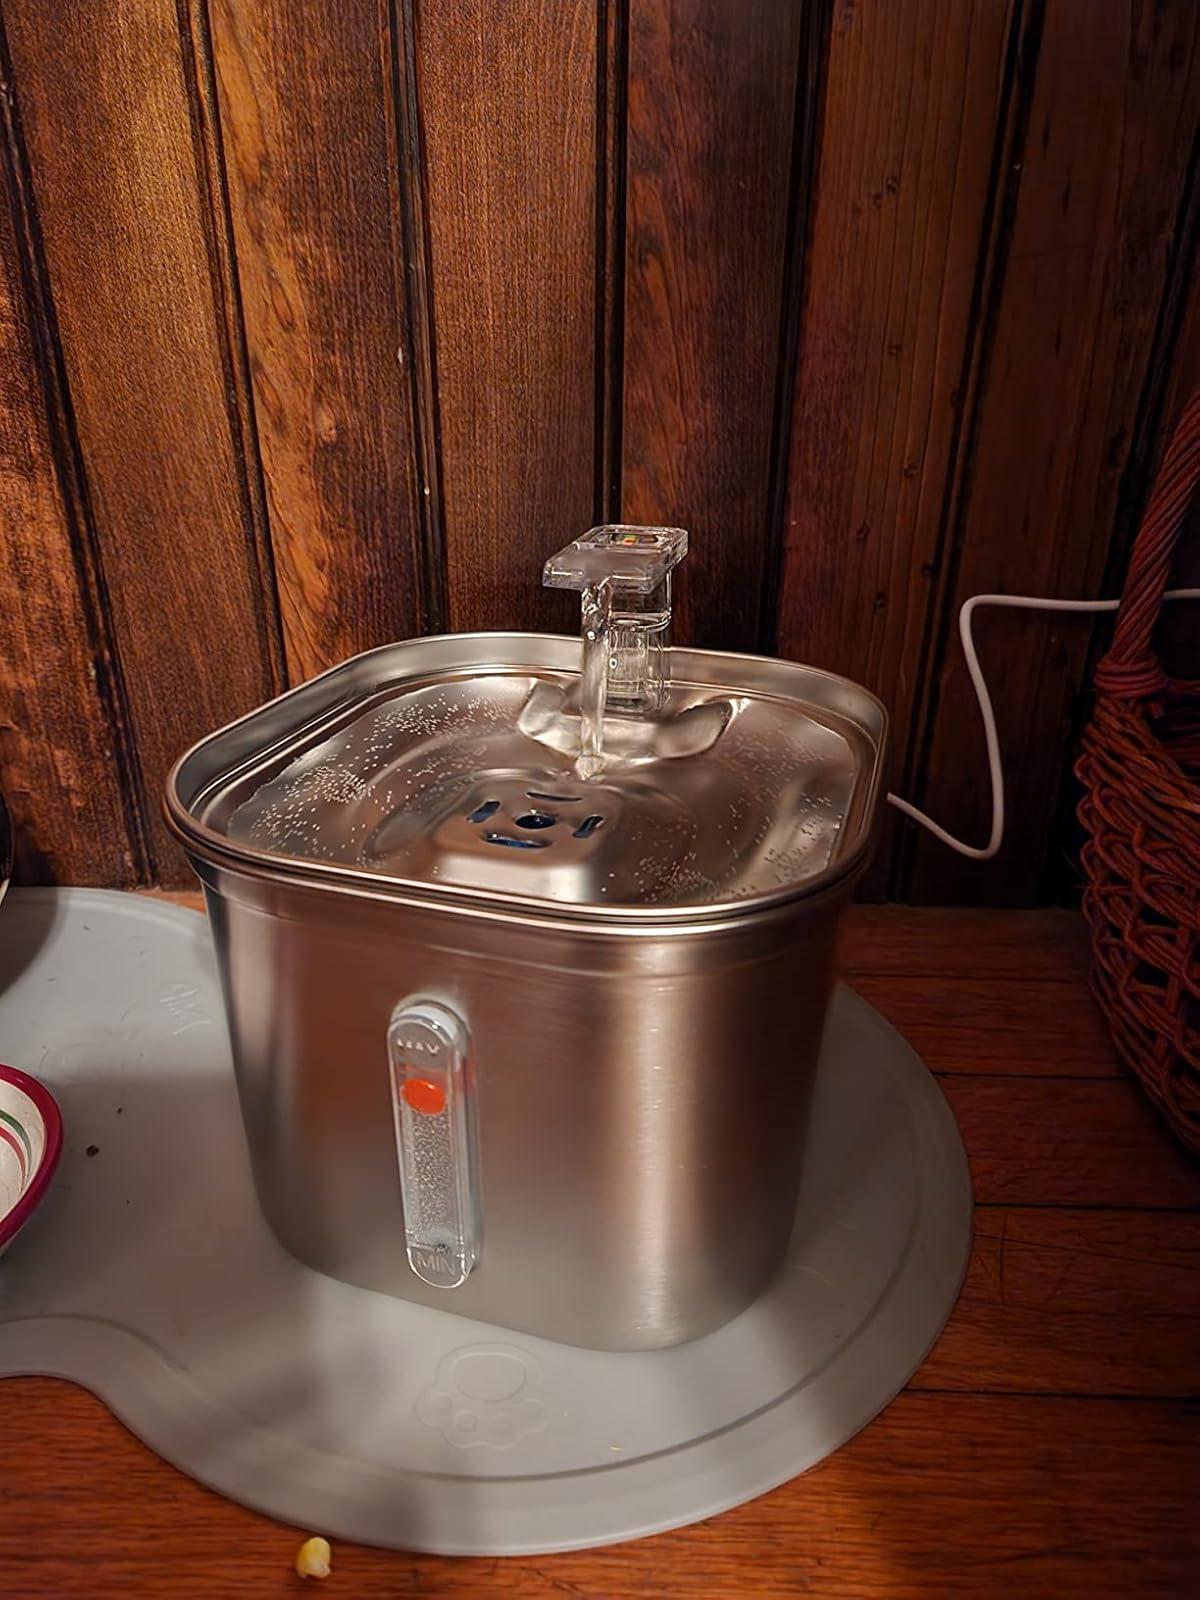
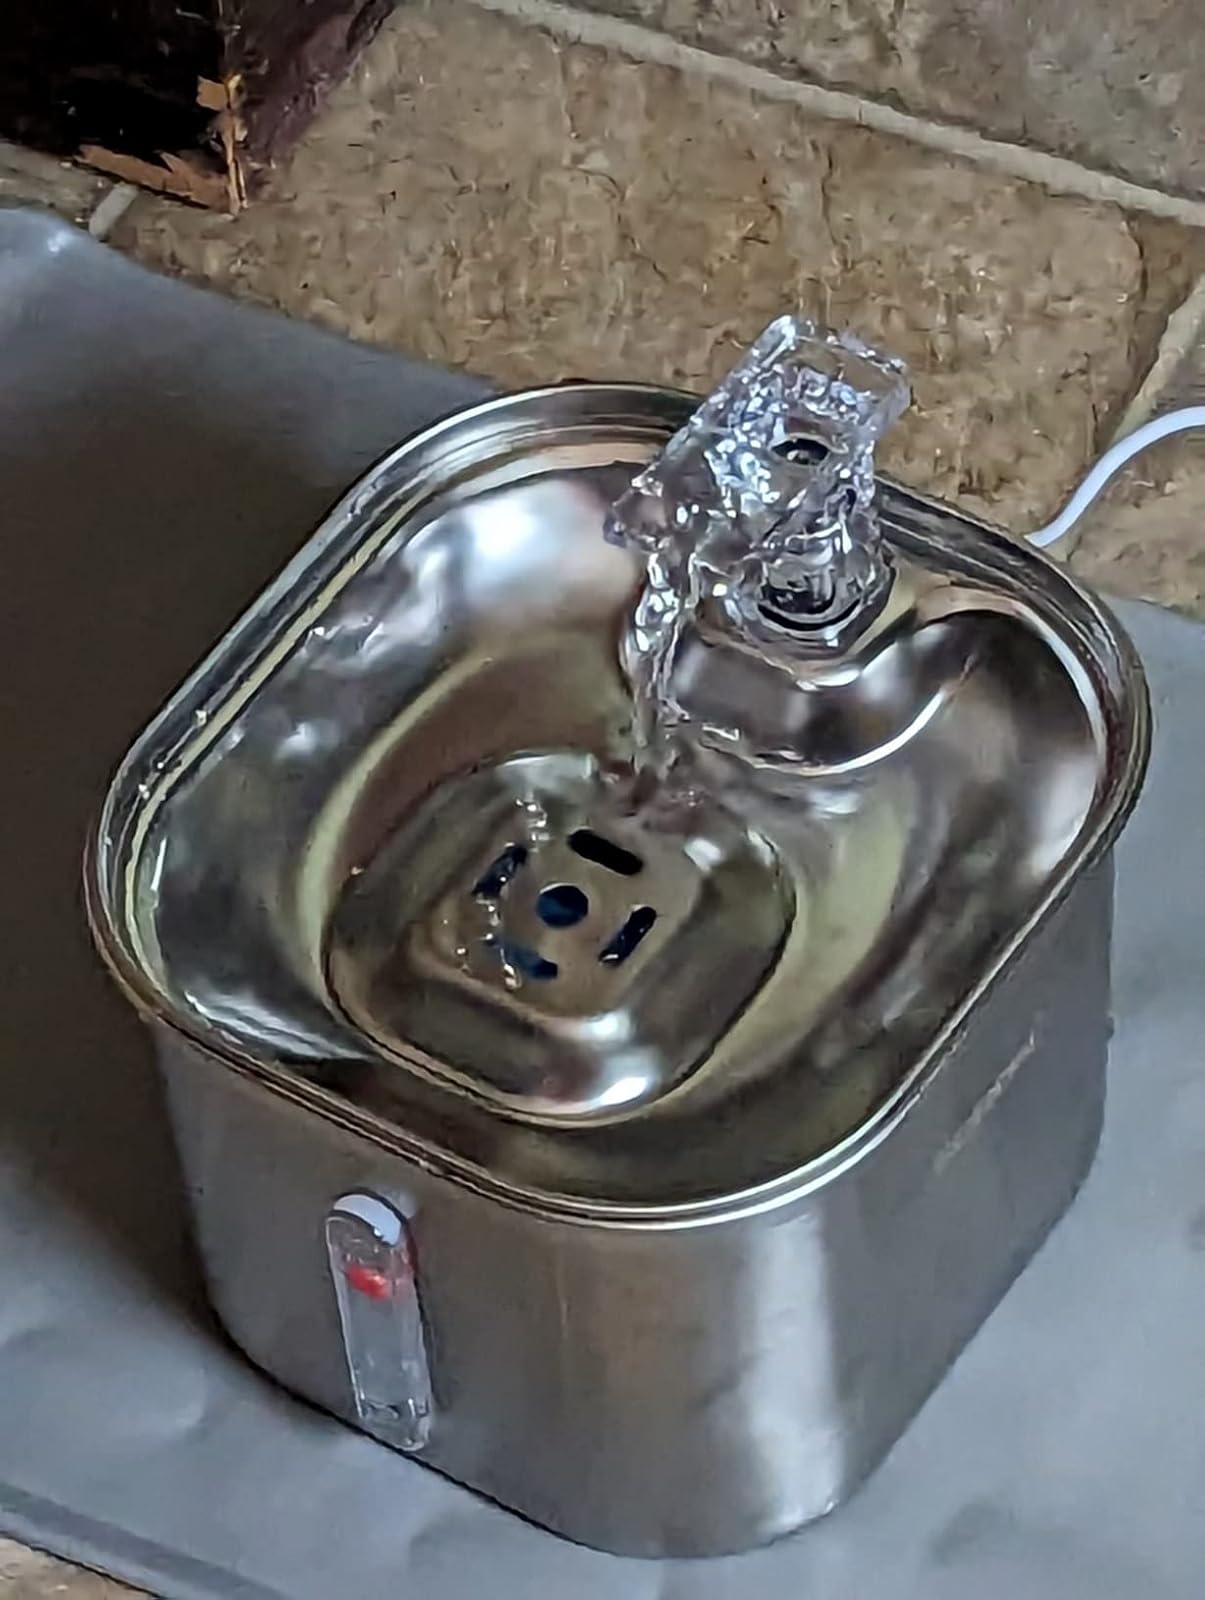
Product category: items_bowl
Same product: yes